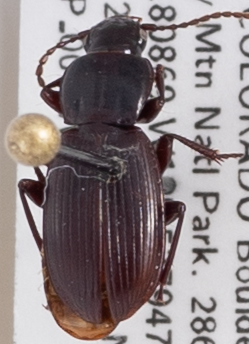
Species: Pterostichus restrictus
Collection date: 2021-07-20 04:00:00
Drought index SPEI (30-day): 1.416
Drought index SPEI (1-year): -0.46
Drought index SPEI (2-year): -0.82